Lake Champlain

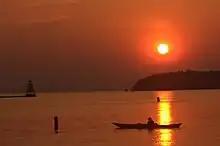
Lake Champlain in Burlington Harbor during sunset on May 27, 2012

Lake Champlain is in the Champlain Valley between the Green Mountains of Vermont and the Adirondack Mountains of New York, drained northward by the Richelieu River into the St. Lawrence River at Sorel-Tracy, Quebec, northeast and downstream of Montreal. The Champlain basin collects waters from the northwestern slopes of the Green Mountains and the eastern portion of the Adirondack Mountains, reaching as far south as the Lake George in New York.